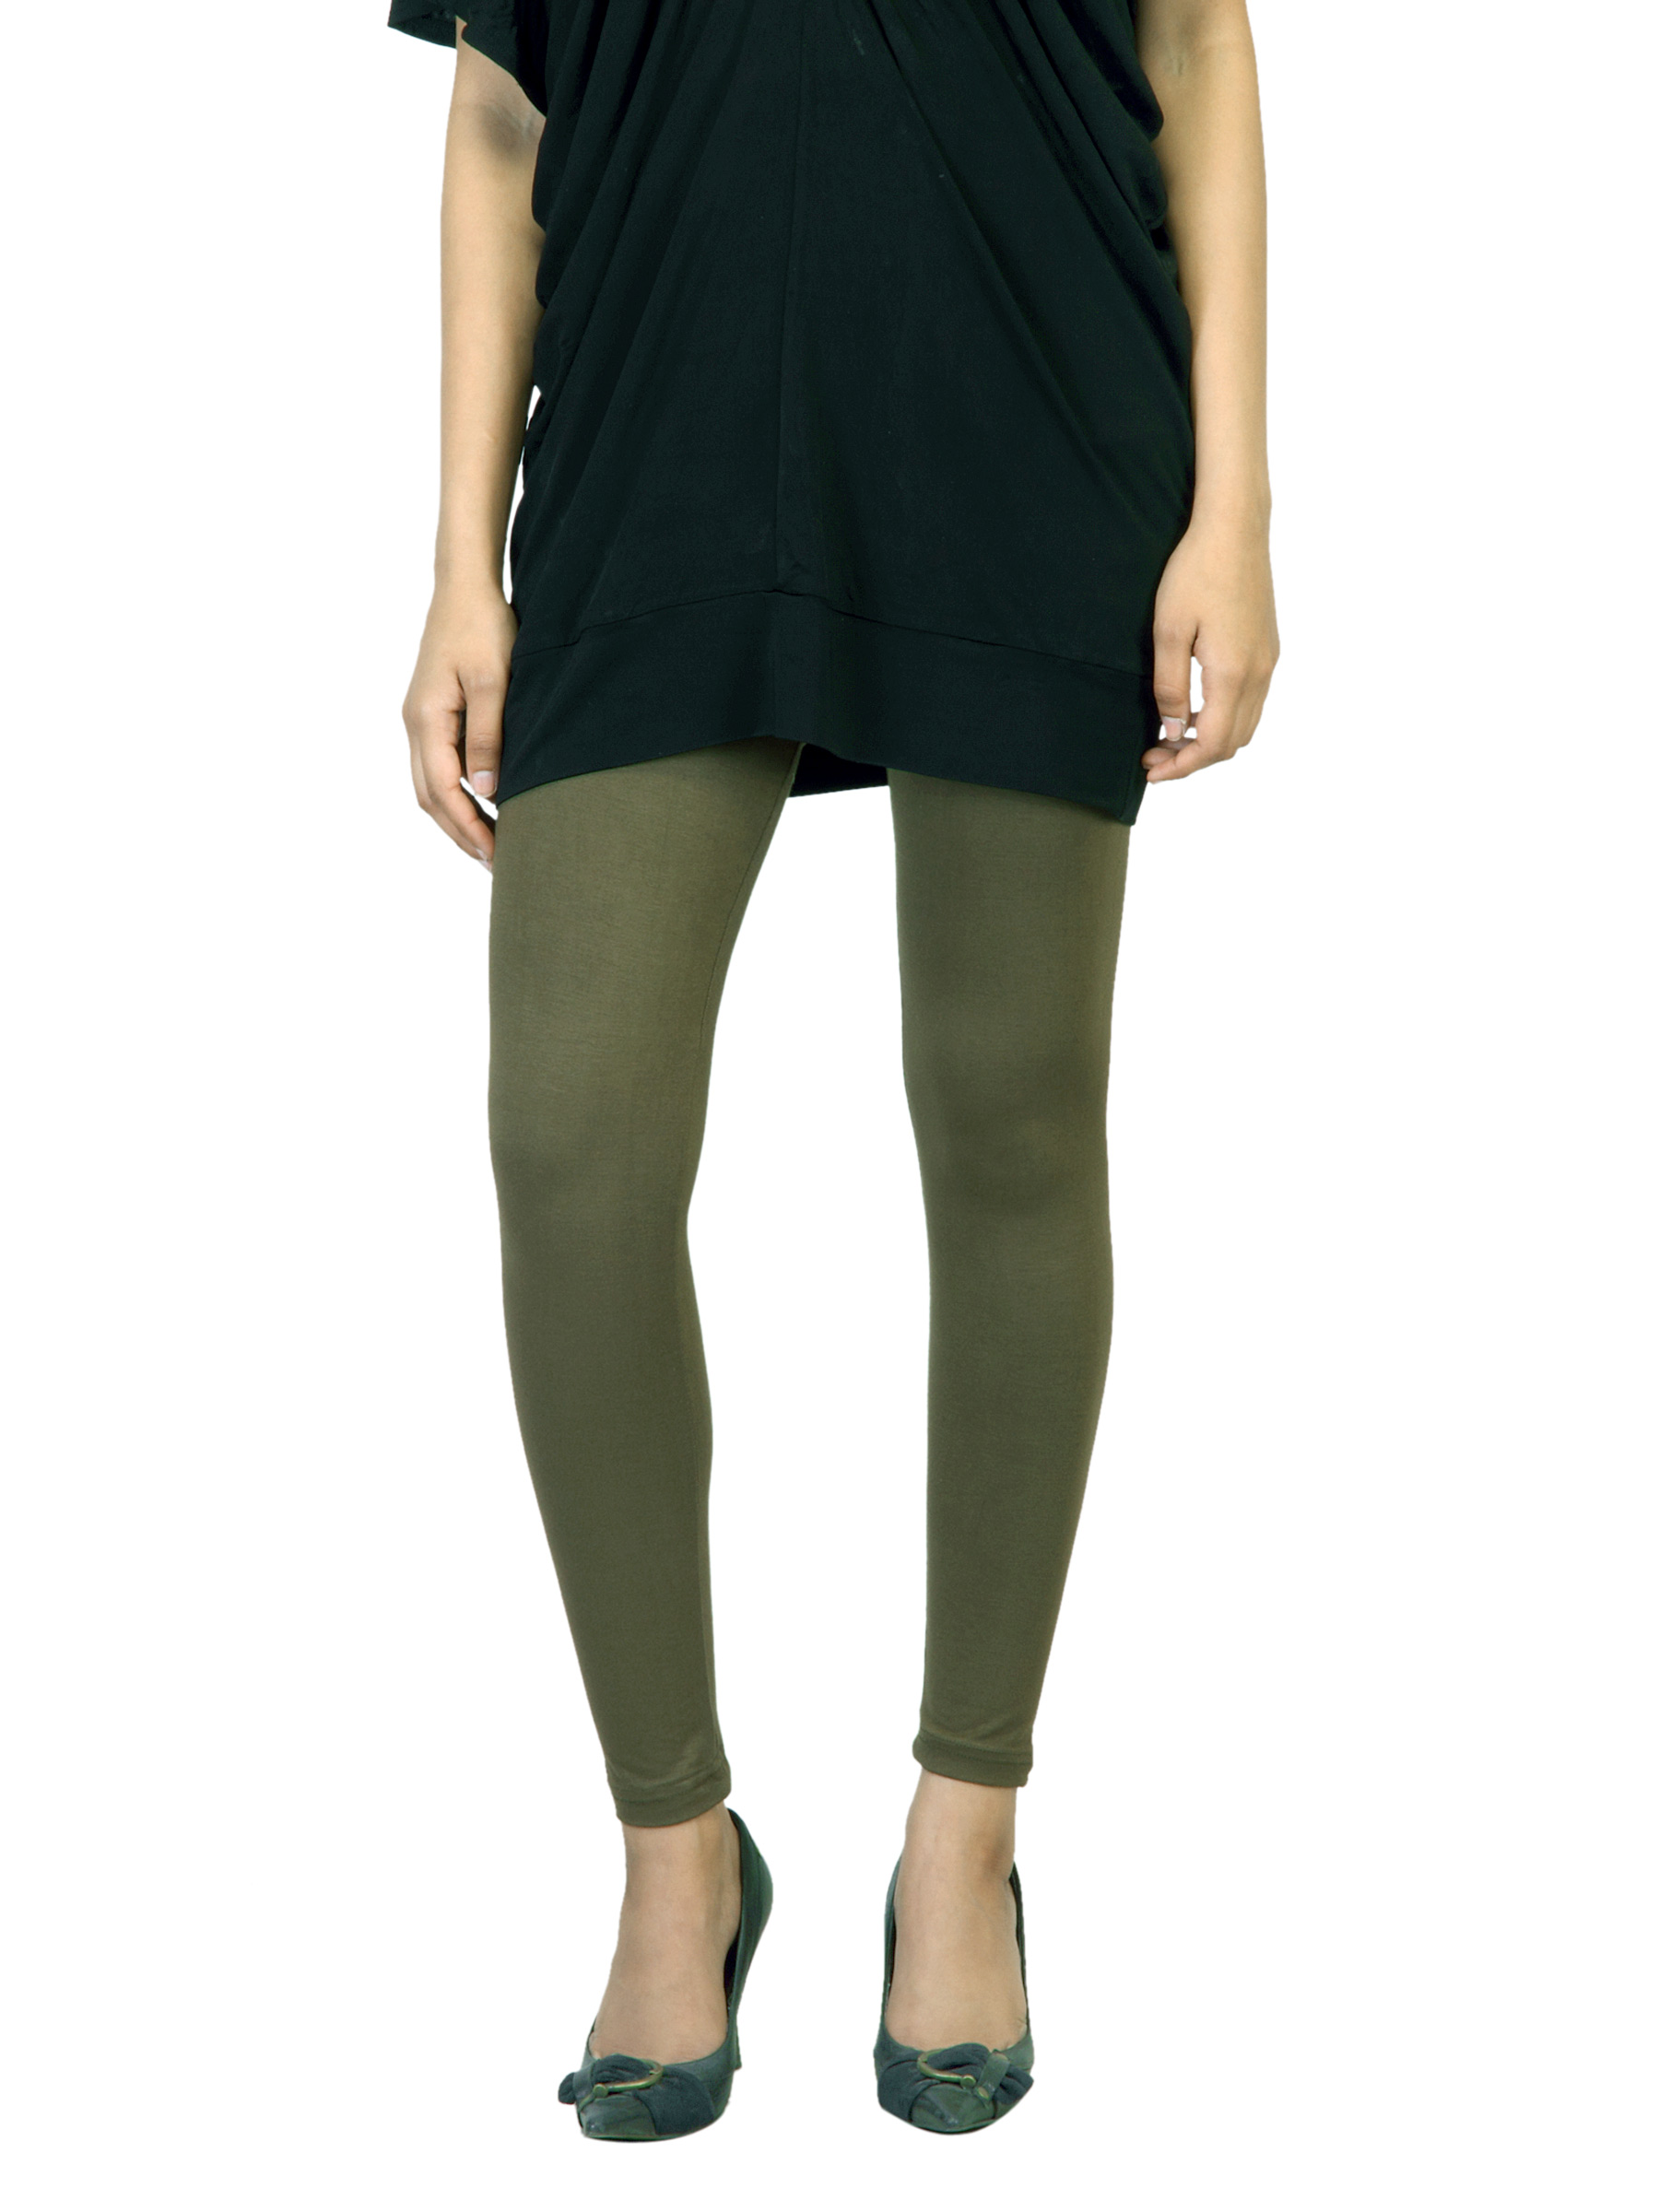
Femella Women Olive Leggings
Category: Apparel / Bottomwear / Leggings
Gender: Women
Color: Olive
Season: Summer 2012
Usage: Casual